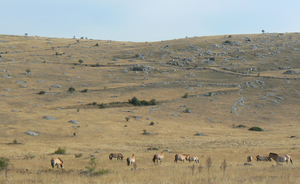
Chevaux de Przewalski sur le Causse Méjan. Simple cadrage du fichier (France Lozère Causse Méjean Chevaux de Przewalski 8.jpg) posté par @Ancalagon.
La Grande traversée du Massif central est un itinéraire de randonnée pour vélo tout terrain labellisé par la Fédération française de cyclisme. Il traverse le Massif central, de la Bourgogne à la Méditerranée, sur un parcours de 1380 km.
Les prairies, savanes et terres arbustives tempérées forment un biome terrestre qui regroupe les étendues herbacées au climat tempéré pouvant prendre le nom de steppe, pampa ou veld selon l'endroit où elles se localisent. Le paysage naturel est celui d'une immense étendue d'herbes dont les arbres sont le plus souvent complètement absents, sauf le long des cours d'eau.